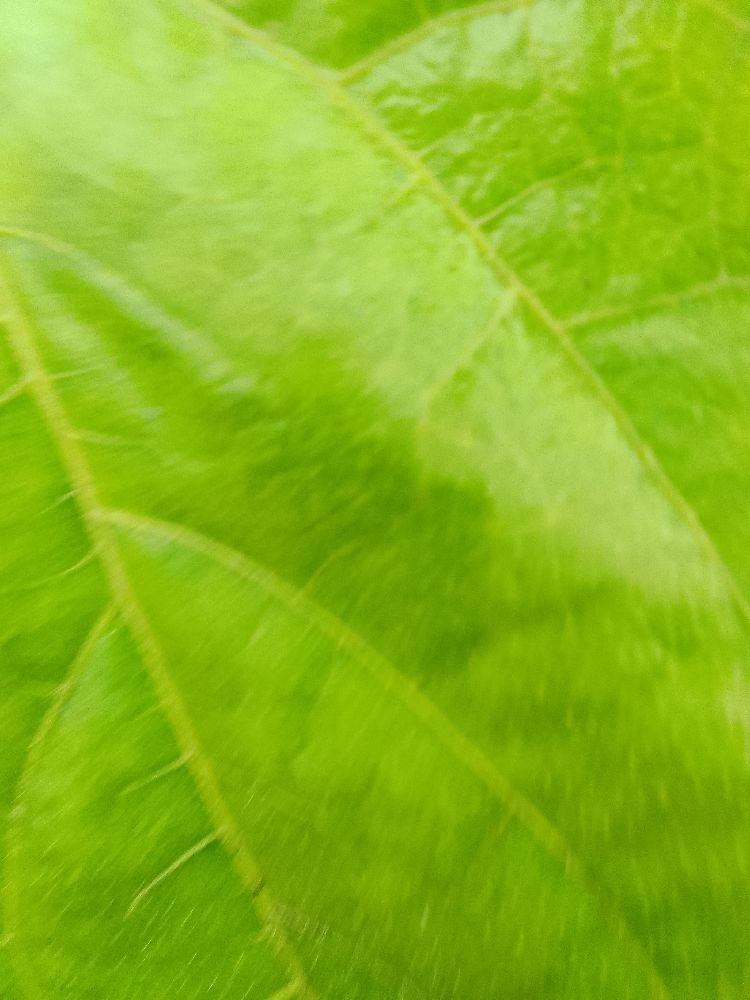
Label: healthy